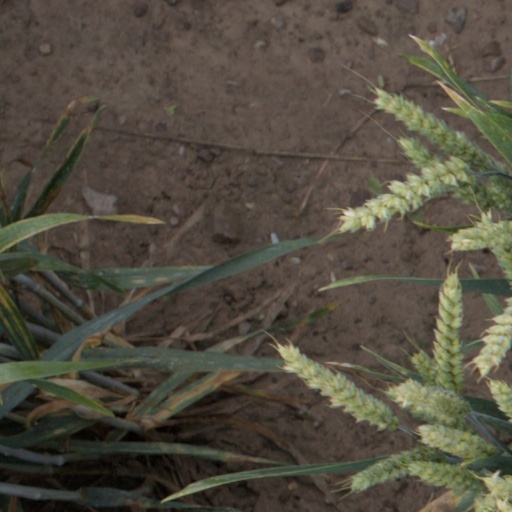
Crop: wheat